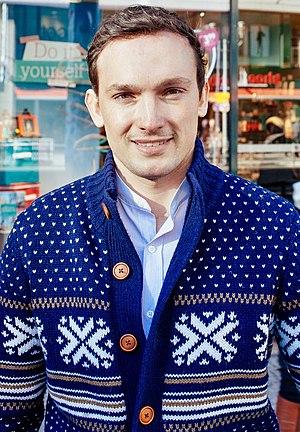
Roman Kirsch est un entrepreneur allemand, fondateur et PDG de Lesara en 2013.